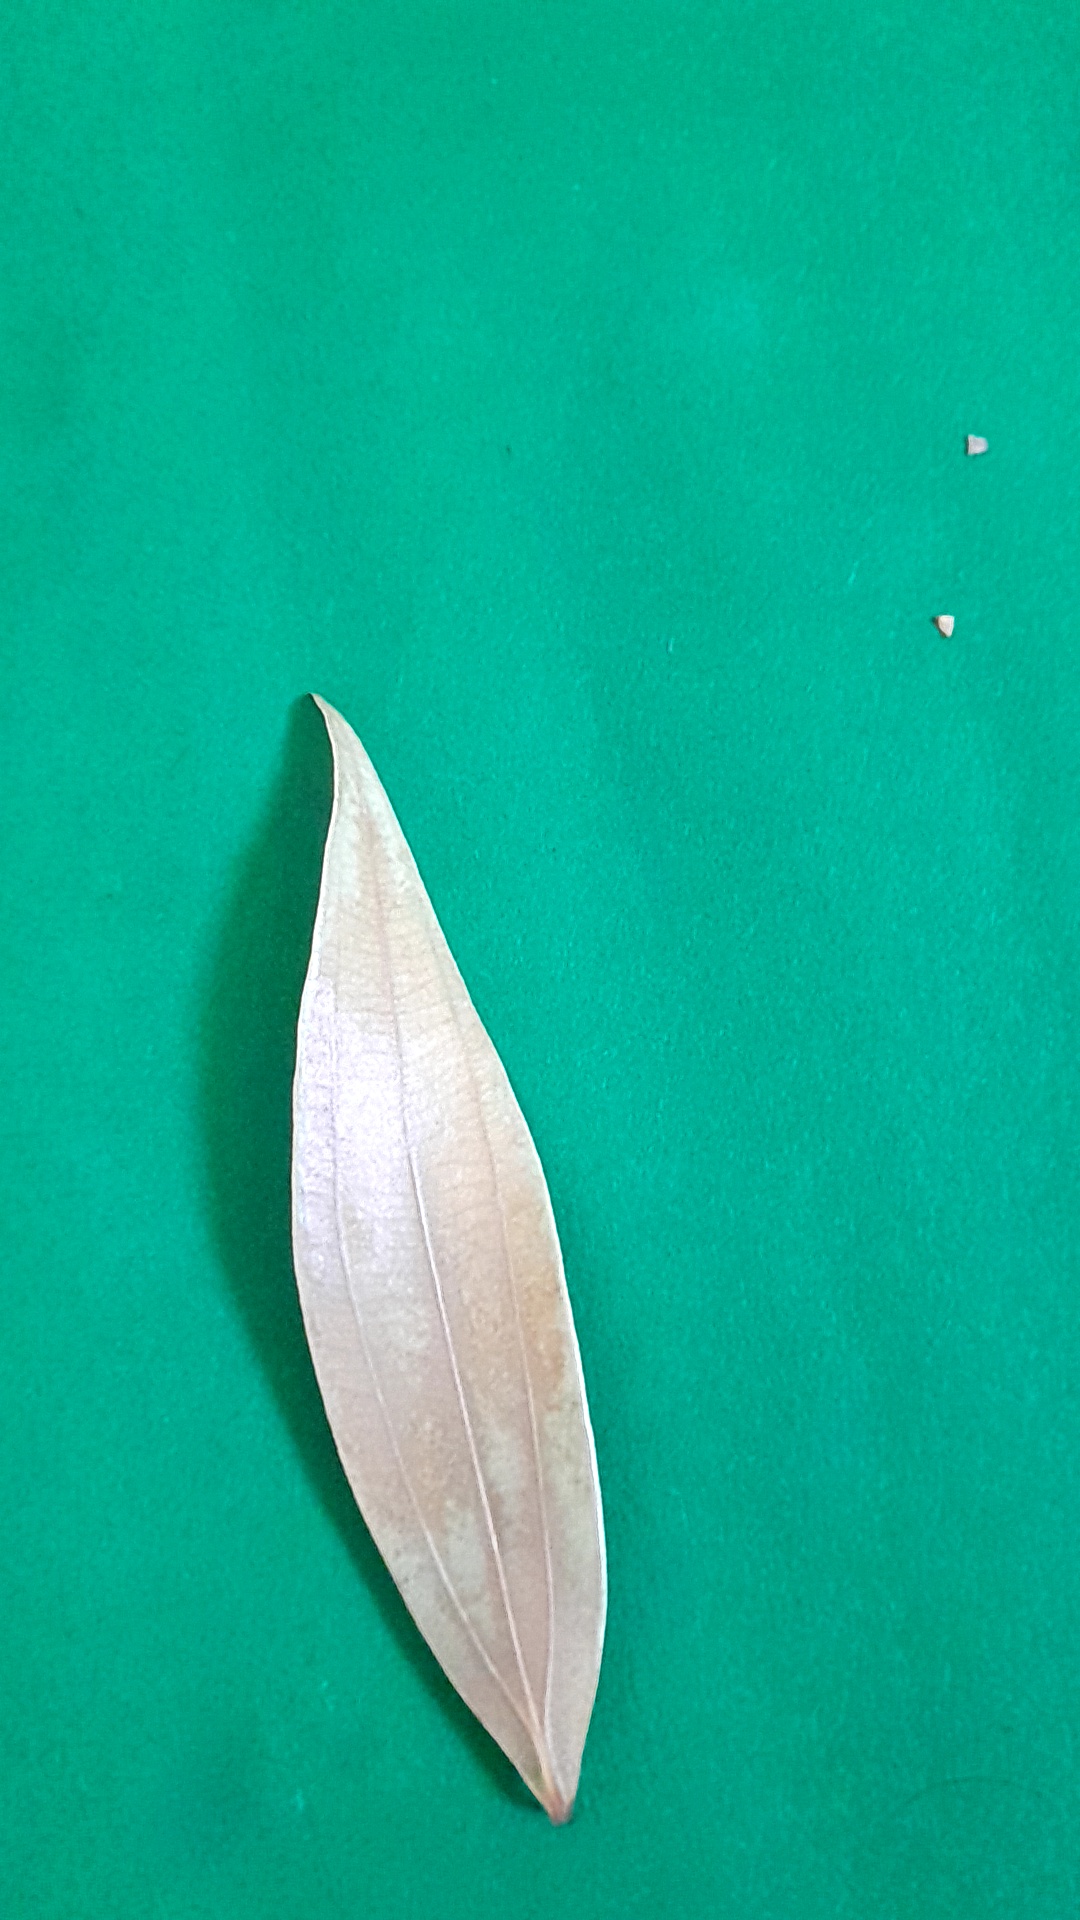
Label: Dry Leaf